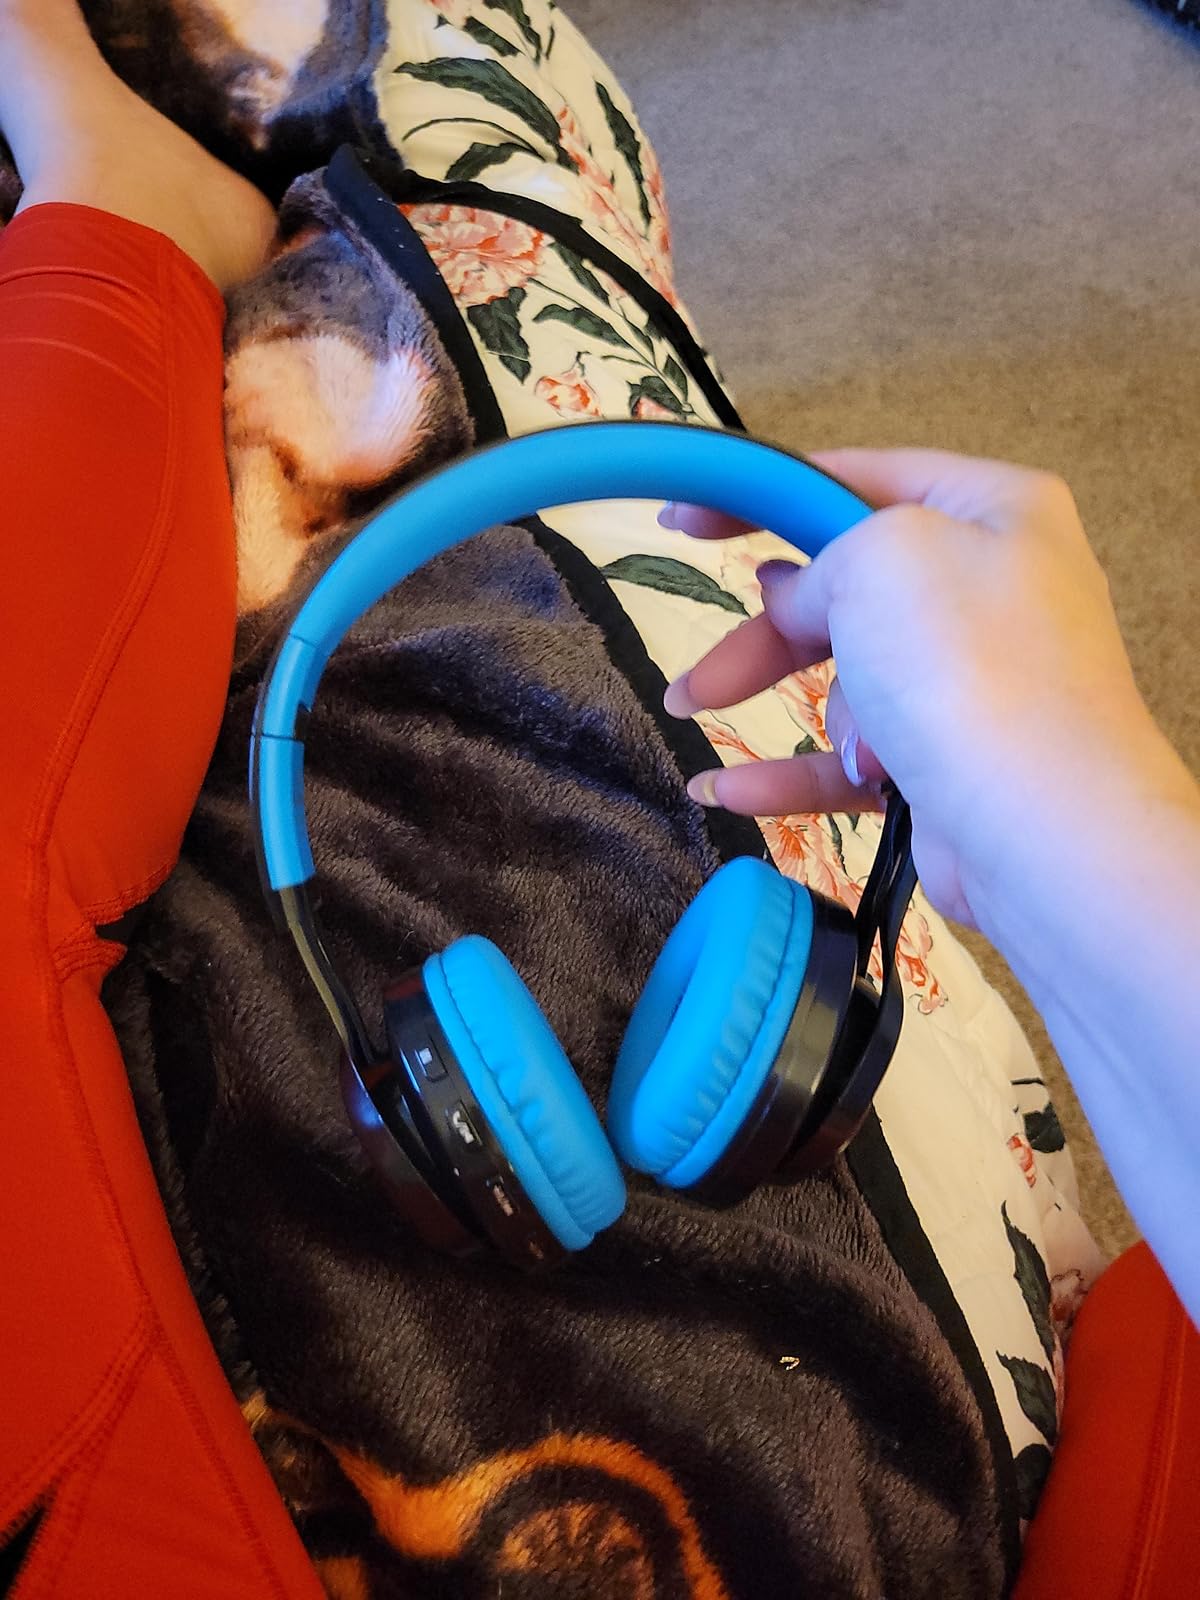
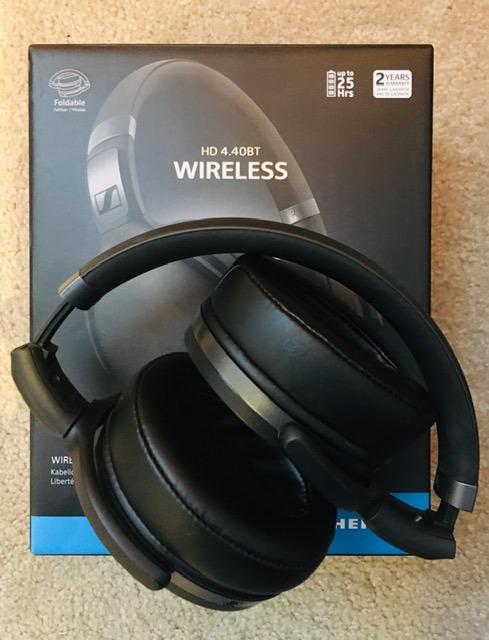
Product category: headphones
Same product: no